Brandon Vincent

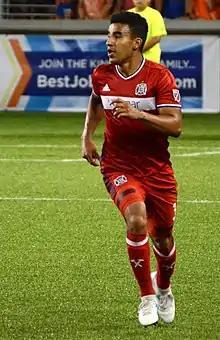
Vincent playing for Chicago Fire in 2017

Brandon Vincent (born May 1, 1994) is an American former professional soccer player who played as a defender for the Chicago Fire in Major League Soccer. Vincent grew up playing in the U.S. Soccer Development Academy for Real So Cal.